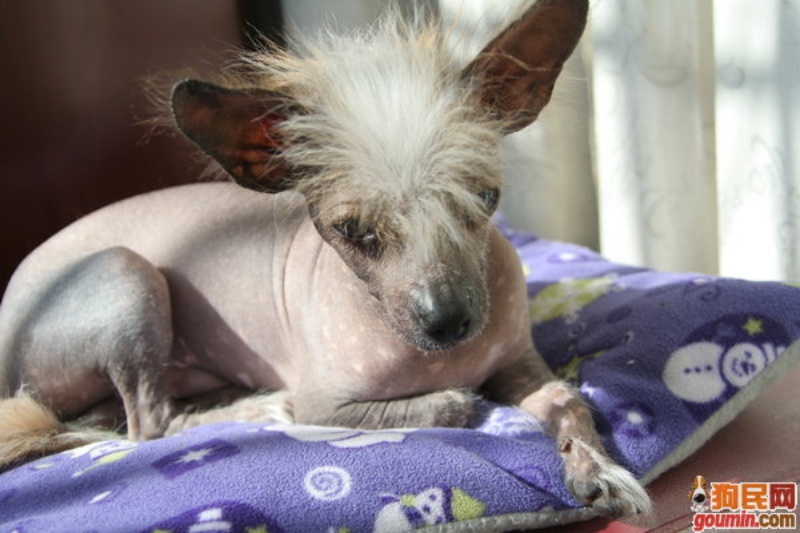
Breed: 234-n000093-Chinese_Crested_Dog